Cospeciation

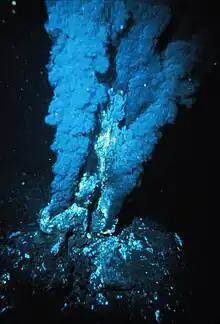
Black smokers provide energy and nutrients to chemoautotrophic bacteria, which in turn have symbiotically cospeciated with deep sea clams.

Among animals, symbiotic cospeciation is seen between "Uroleucon" (aphids) and "Buchnera" (plants in the Orobanchaceae), between deep sea clams and chemoautotrophic bacteria, and between "Dendroctonus" bark beetles and certain fungi.